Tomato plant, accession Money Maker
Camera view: bottom (45 deg); turntable rotation: 90 degrees
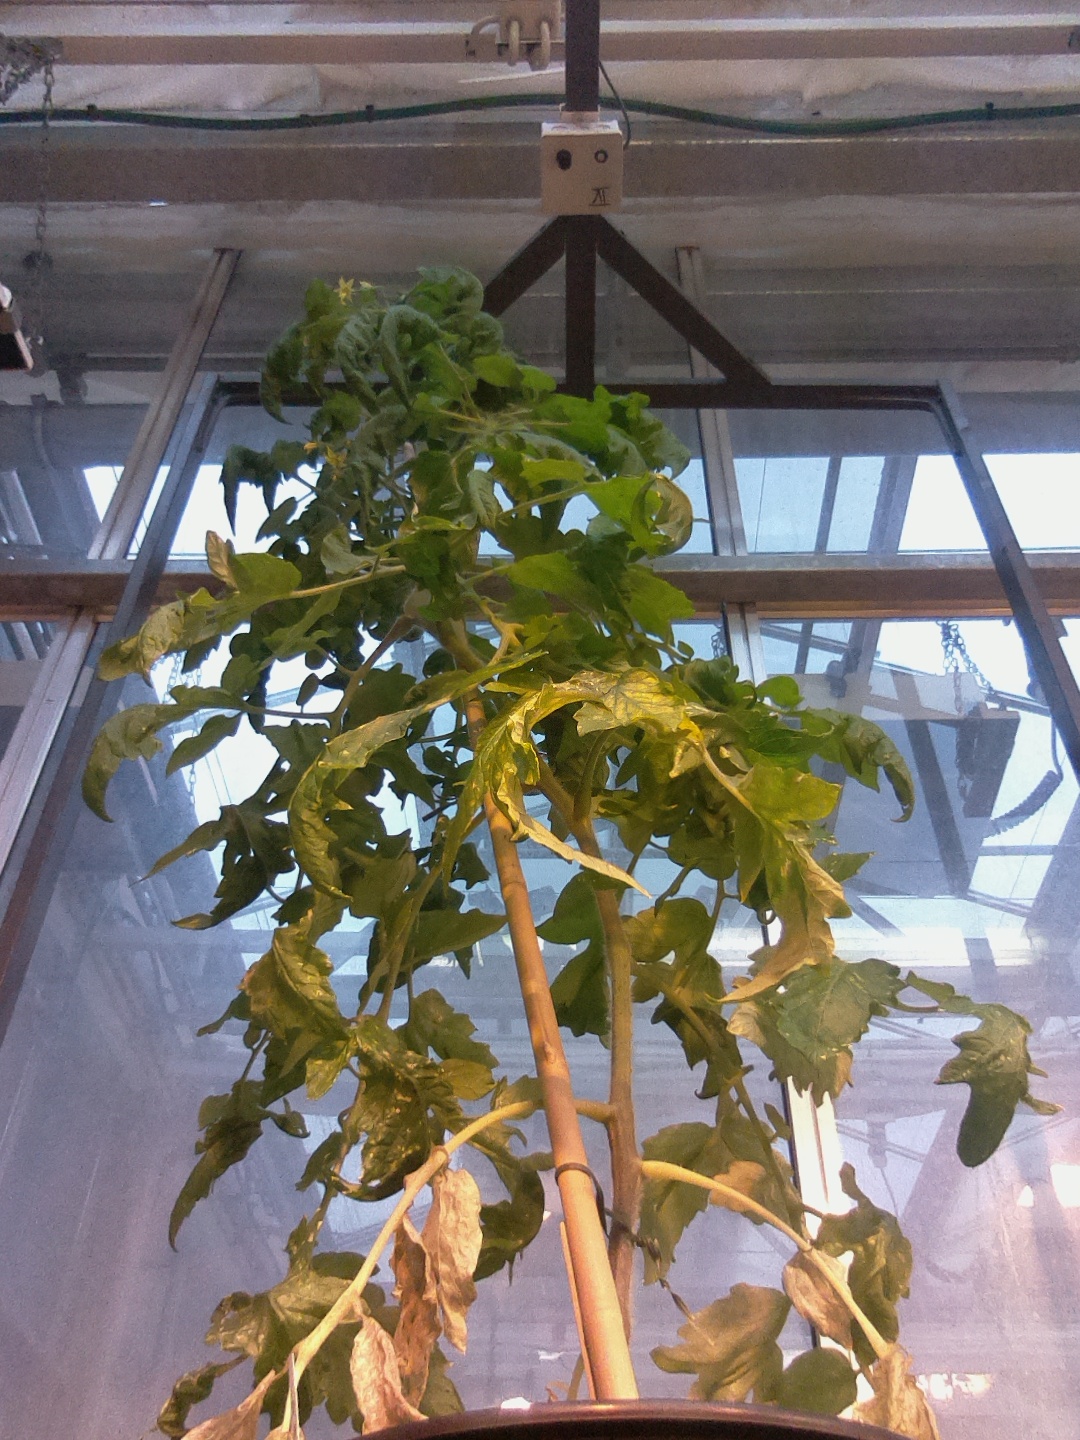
BBCH growth stage 70: Fruits at the main stem or branches visibles